Kōtō

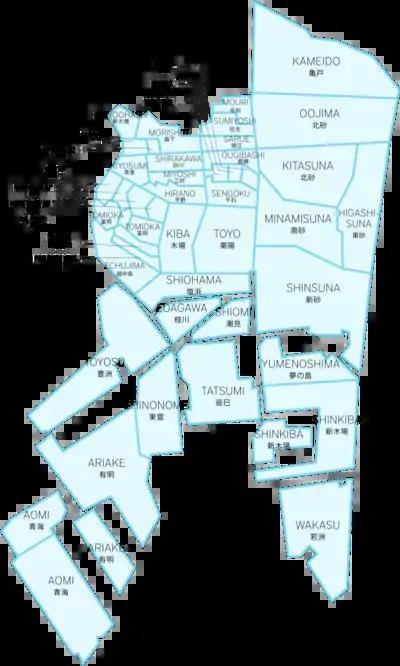

Companies with headquarters in Kōtō include Daimaru, Ibex Airlines, Fujikura, and Maruha Nichiro.